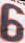
Number: 6